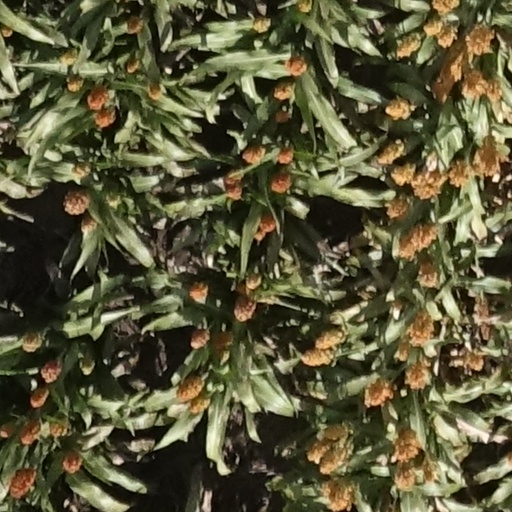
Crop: sorghum